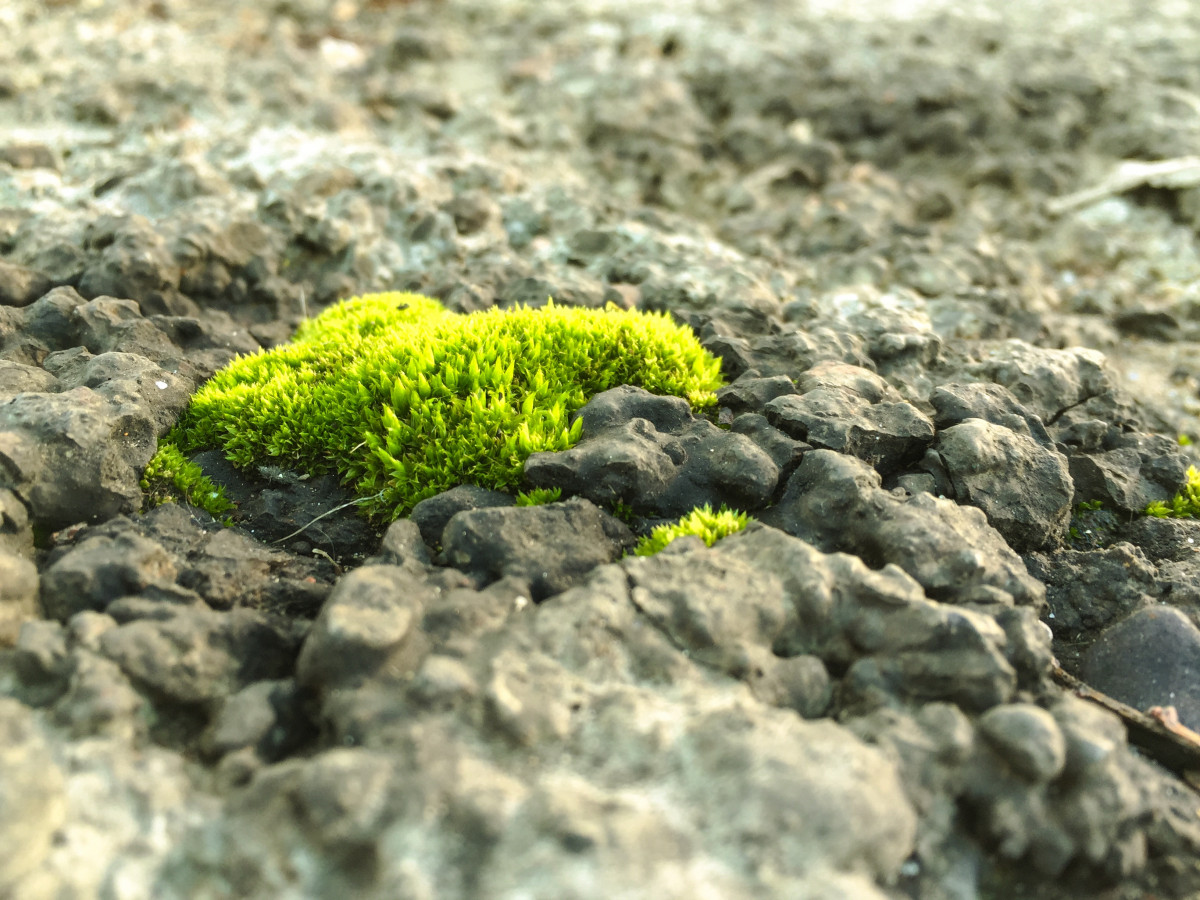
Tags: rock, leaf, flower, wildlife, green, soil, flora, fauna, algae, macro photography